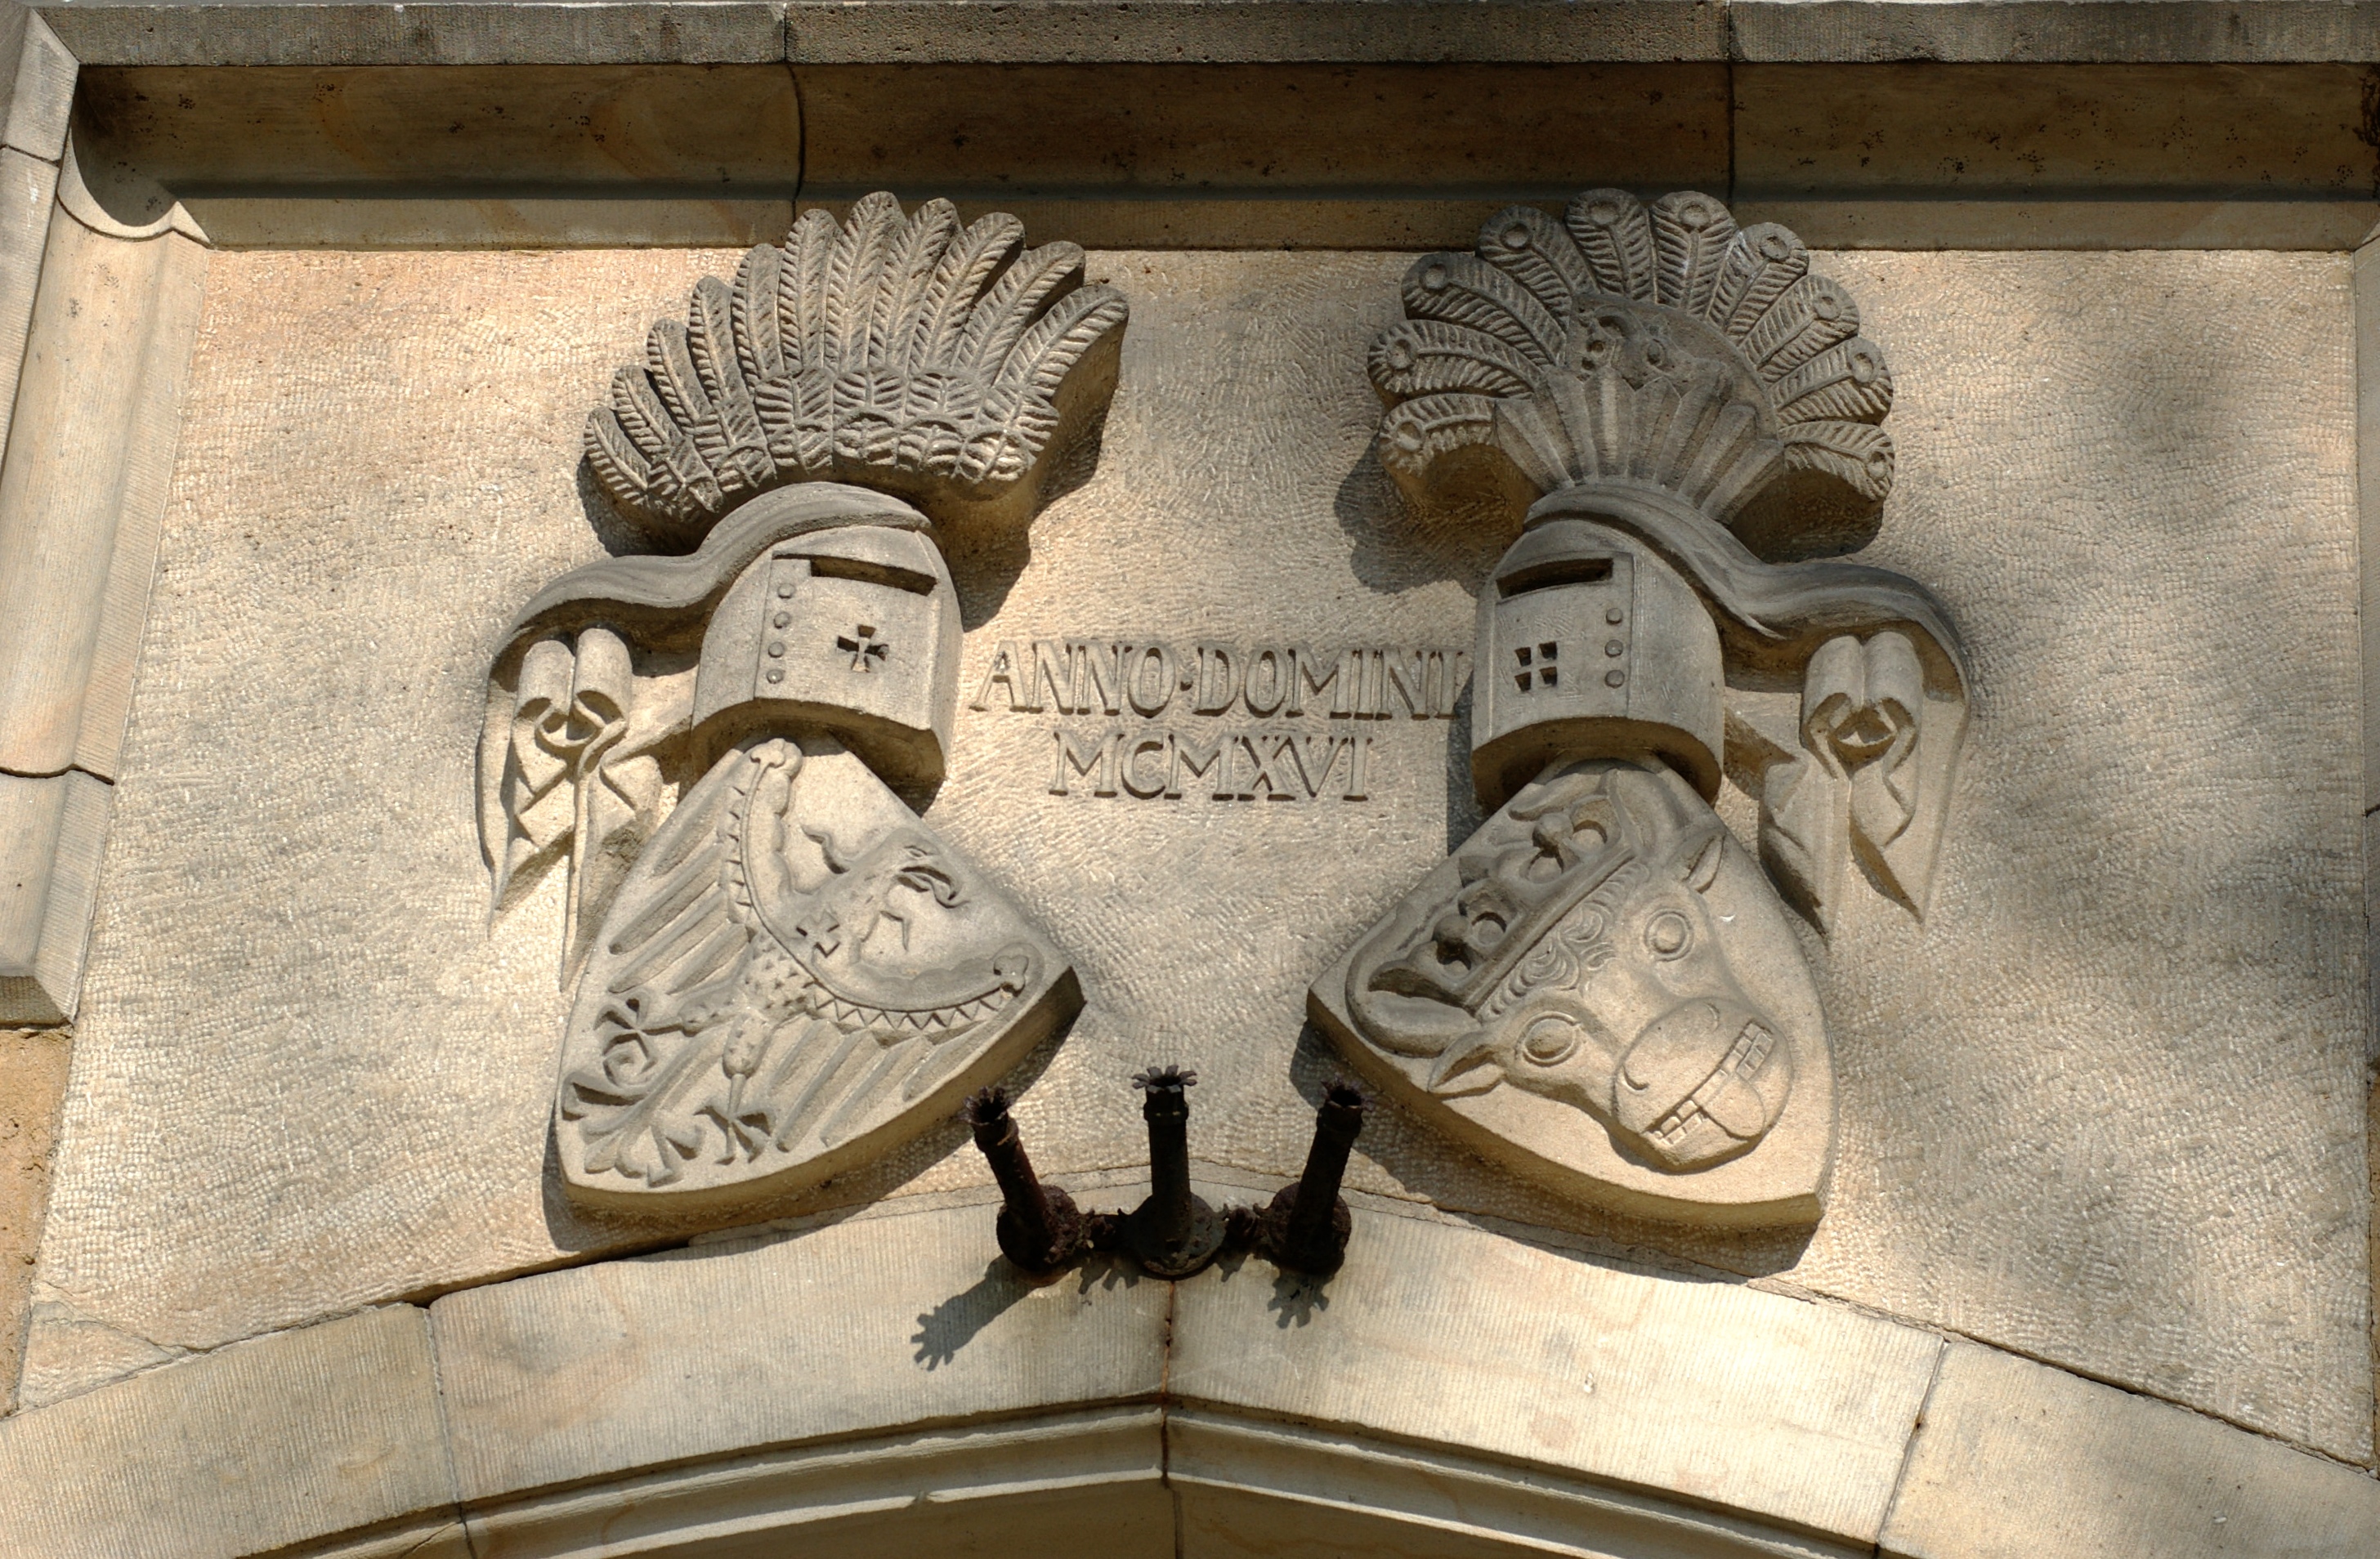
monument, statue, sculpture, art, 2012, temple, germany, deutschland, history, pentax, snapseed, carving, relief, potsdam, brandenburg, lenstagged, steffenzahn, k100d, justpentax, iamflickr, cosina, voigtlander, 58mm, nokton, 58mmf14, 58mm14, nokton58mmf14slii, 58mmf14nokton, cosinavoigtl nder, voigtl ndernokton58mmf14, stone carving, ancient history